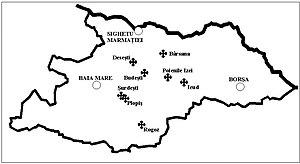
Les églises en bois du Maramureș en Transylvanie septentrionale, dans le județ de Maramureș sont un ensemble classé de huit hautes bâtisses de différentes périodes et localisations, aux solutions architecturales audacieuses. Ce sont d'étroites constructions de bois présentant à leur extrémité occidentale un clocher muni d'une simandre, parfois d'une cloche ou d'une horloge. Elles ont été construites ou reconstruites entre le XVIᵉ et le XIXᵉ siècle.